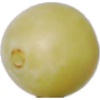
Label: Grape White 2